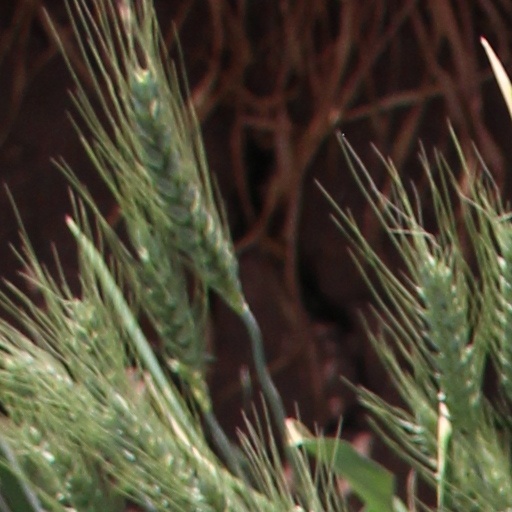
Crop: wheat